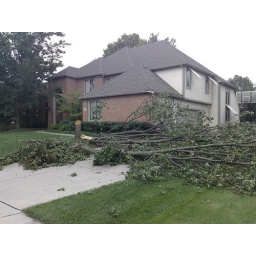
This tree snapped in two and blocked the driveway of the house two doors from us.